Kazbegi Municipality

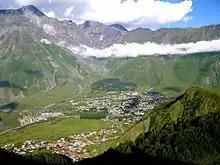
Stepantsminda along with Kuro and Shino glaciers

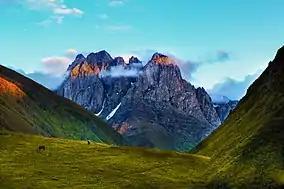
Chaukhi Mountains as seen from the village of Juta.

Kazbegi Municipal Assembly (Georgian: ყაზბეგის საკრებულო) is a representative body in Kazbegi Municipality. currently consisting of 18 members. The council is assembles into session regularly, to consider subject matters such as code changes, utilities, taxes, city budget, oversight of city government and more. Kazbegi sakrebulo is elected every four year. The last election was held in October 2021.